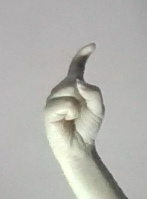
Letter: ra